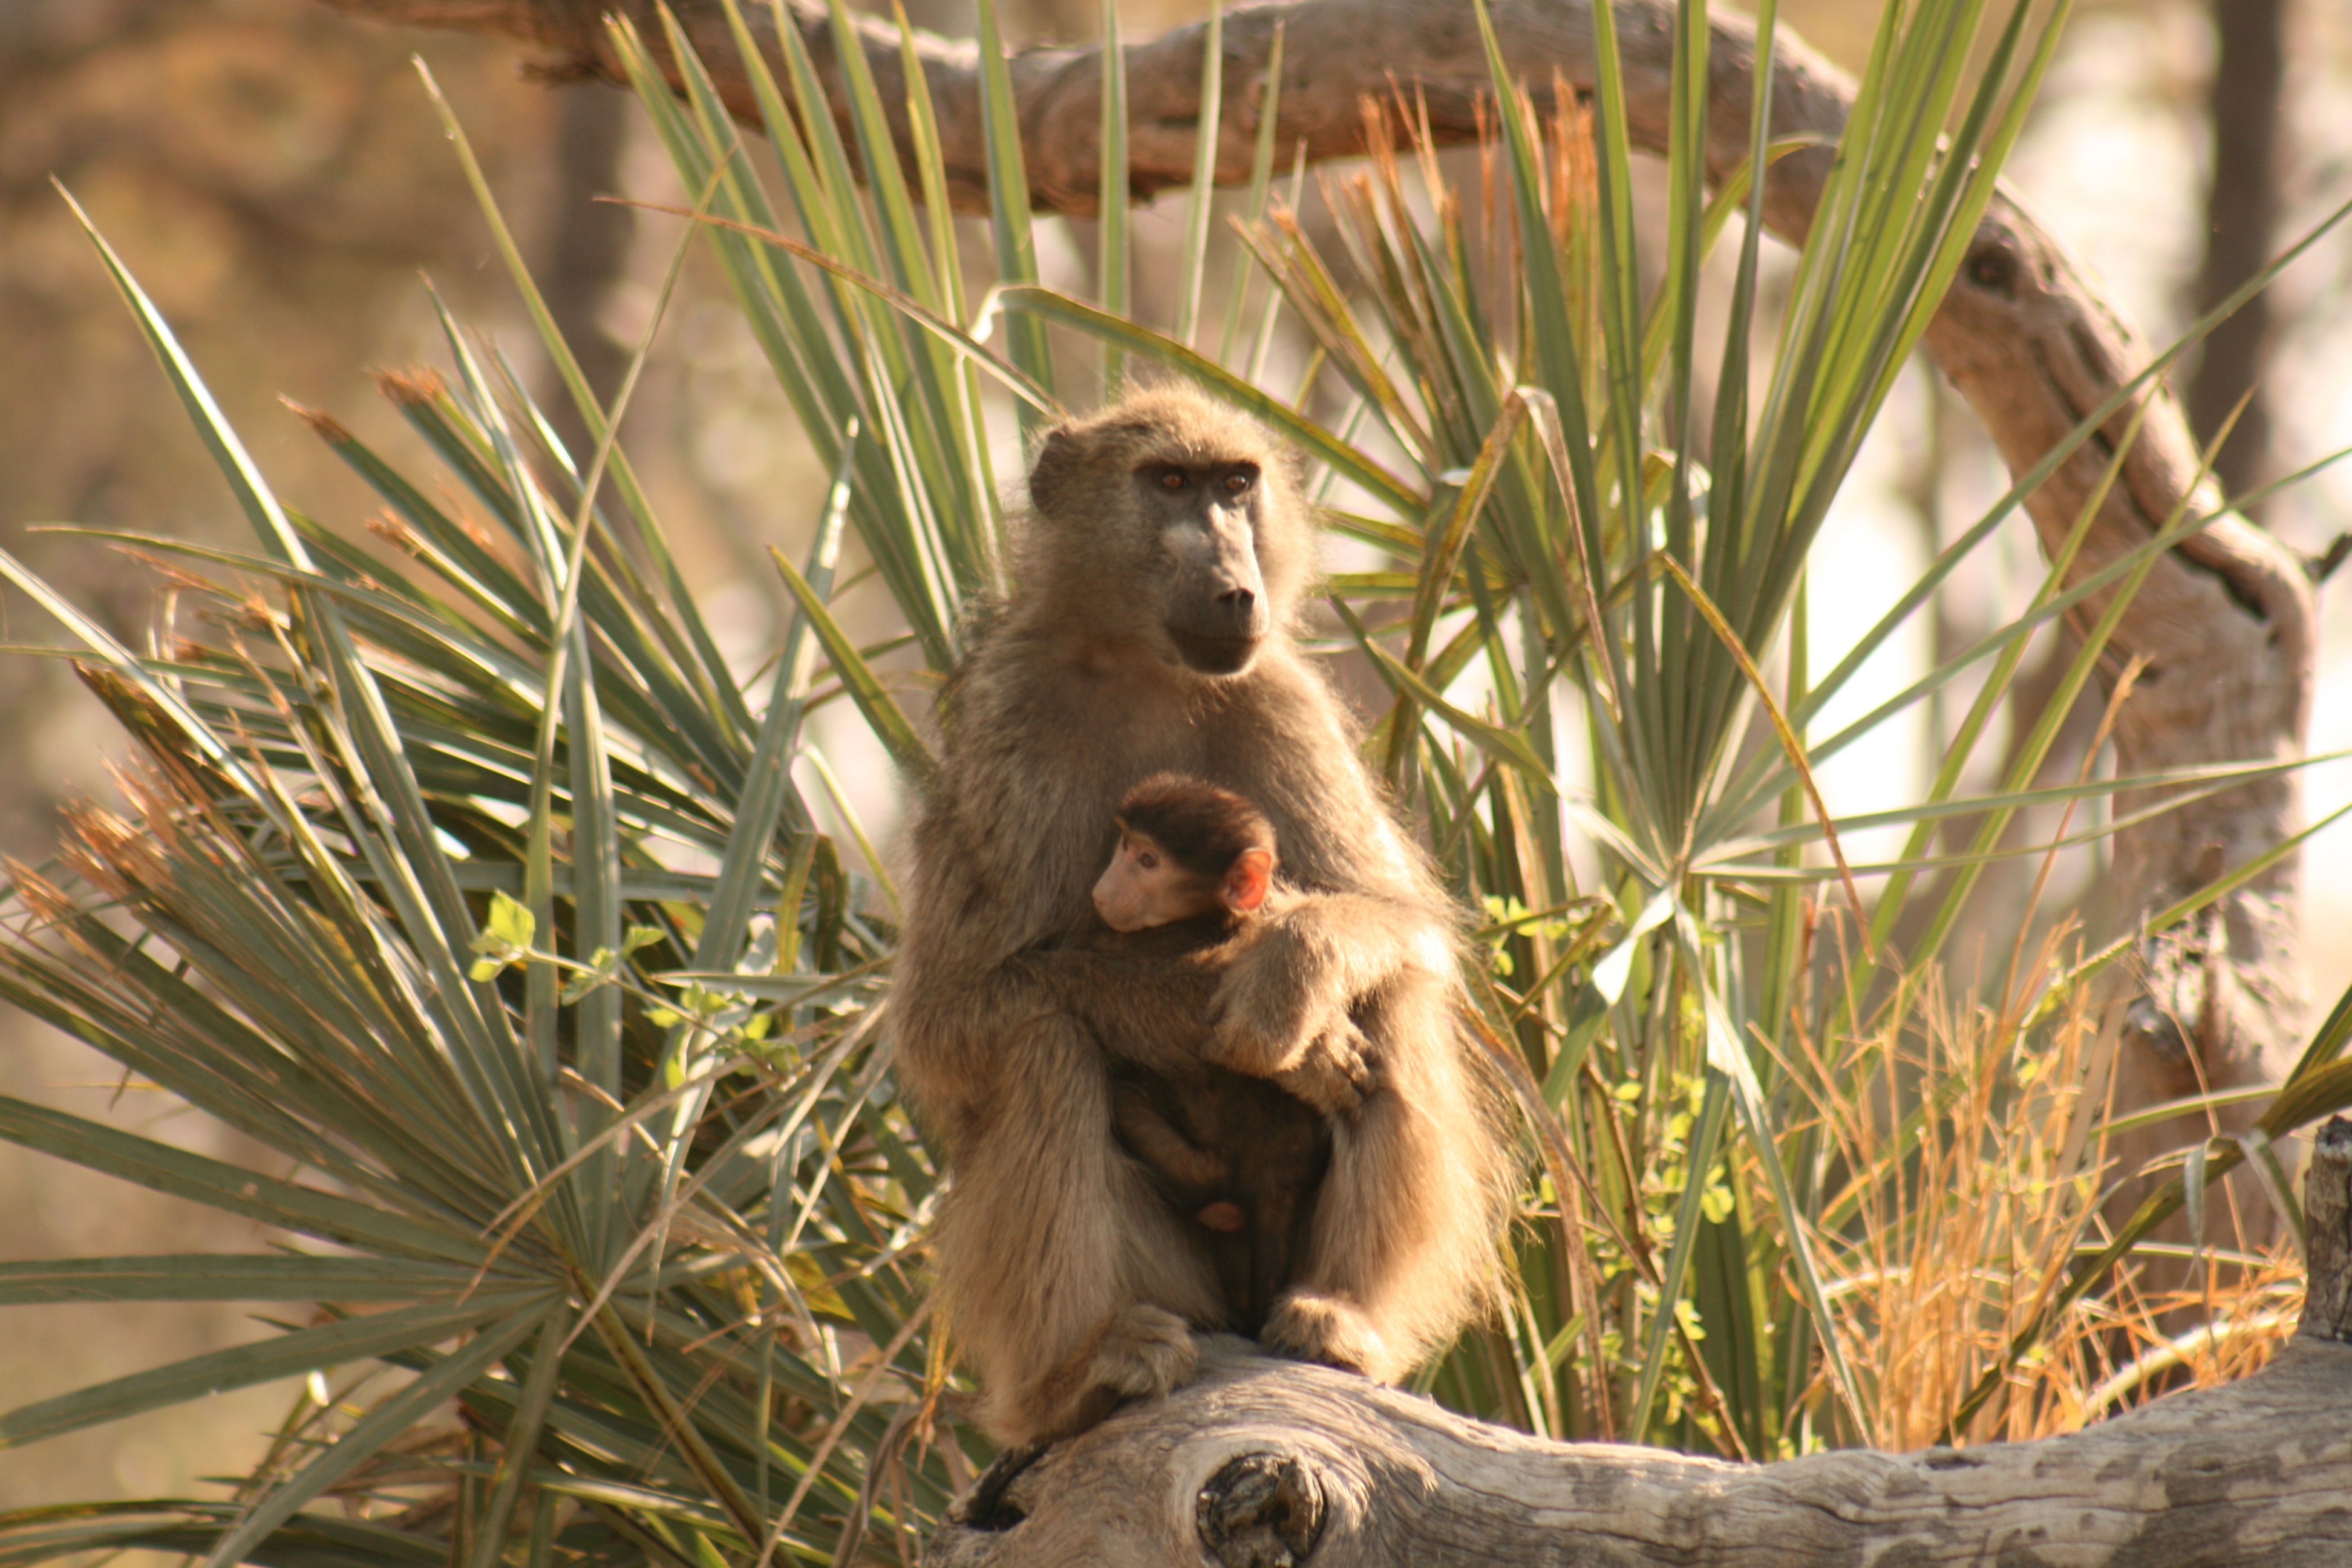
nature, branch, wildlife, zoo, jungle, africa, mammal, baby, fauna, primate, mother, baboon, vertebrate, old world monkey